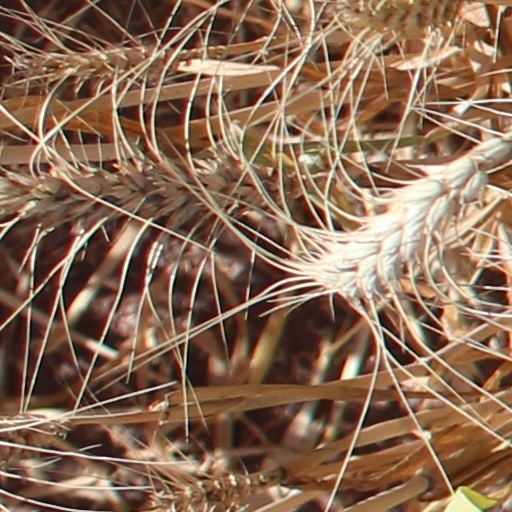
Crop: wheat